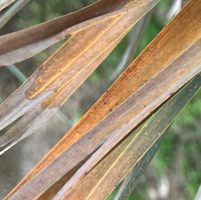
Label: Potassium Deficiency